Sanford-Humphreys House

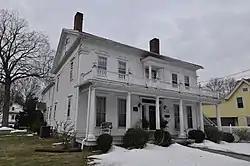

The Sanford-Humphreys House is a historic house at 61-63 West Street in Seymour, Connecticut. The house has a construction history dating to the 1790s, and is associated with two prominent figures in Seymour's history: Samuel Sanford, the area's first doctor, and General David Humphreys, a soldier, diplomat, and businessman who developed the first textile mills in the area. The house was listed on the National Register of Historic Places in 1982.